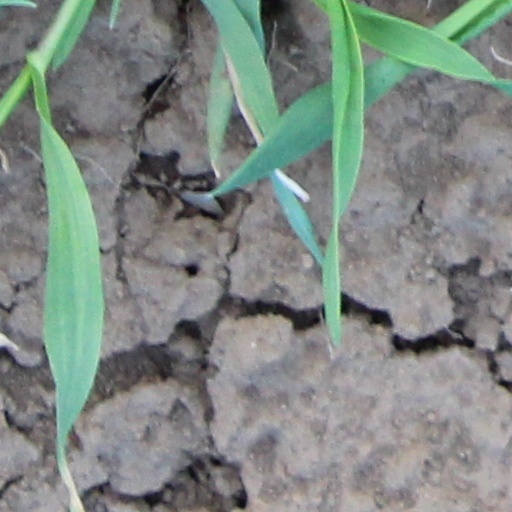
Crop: wheat